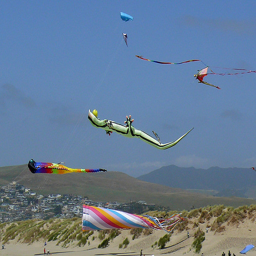
A sky filled with lots of colorful kites.
Several large kites are flying over the desert.
Various types of kite flying in the wind.
Kites flying in the sky at the beach on a windy day.
Colorful kites of different size and shape in the sky.